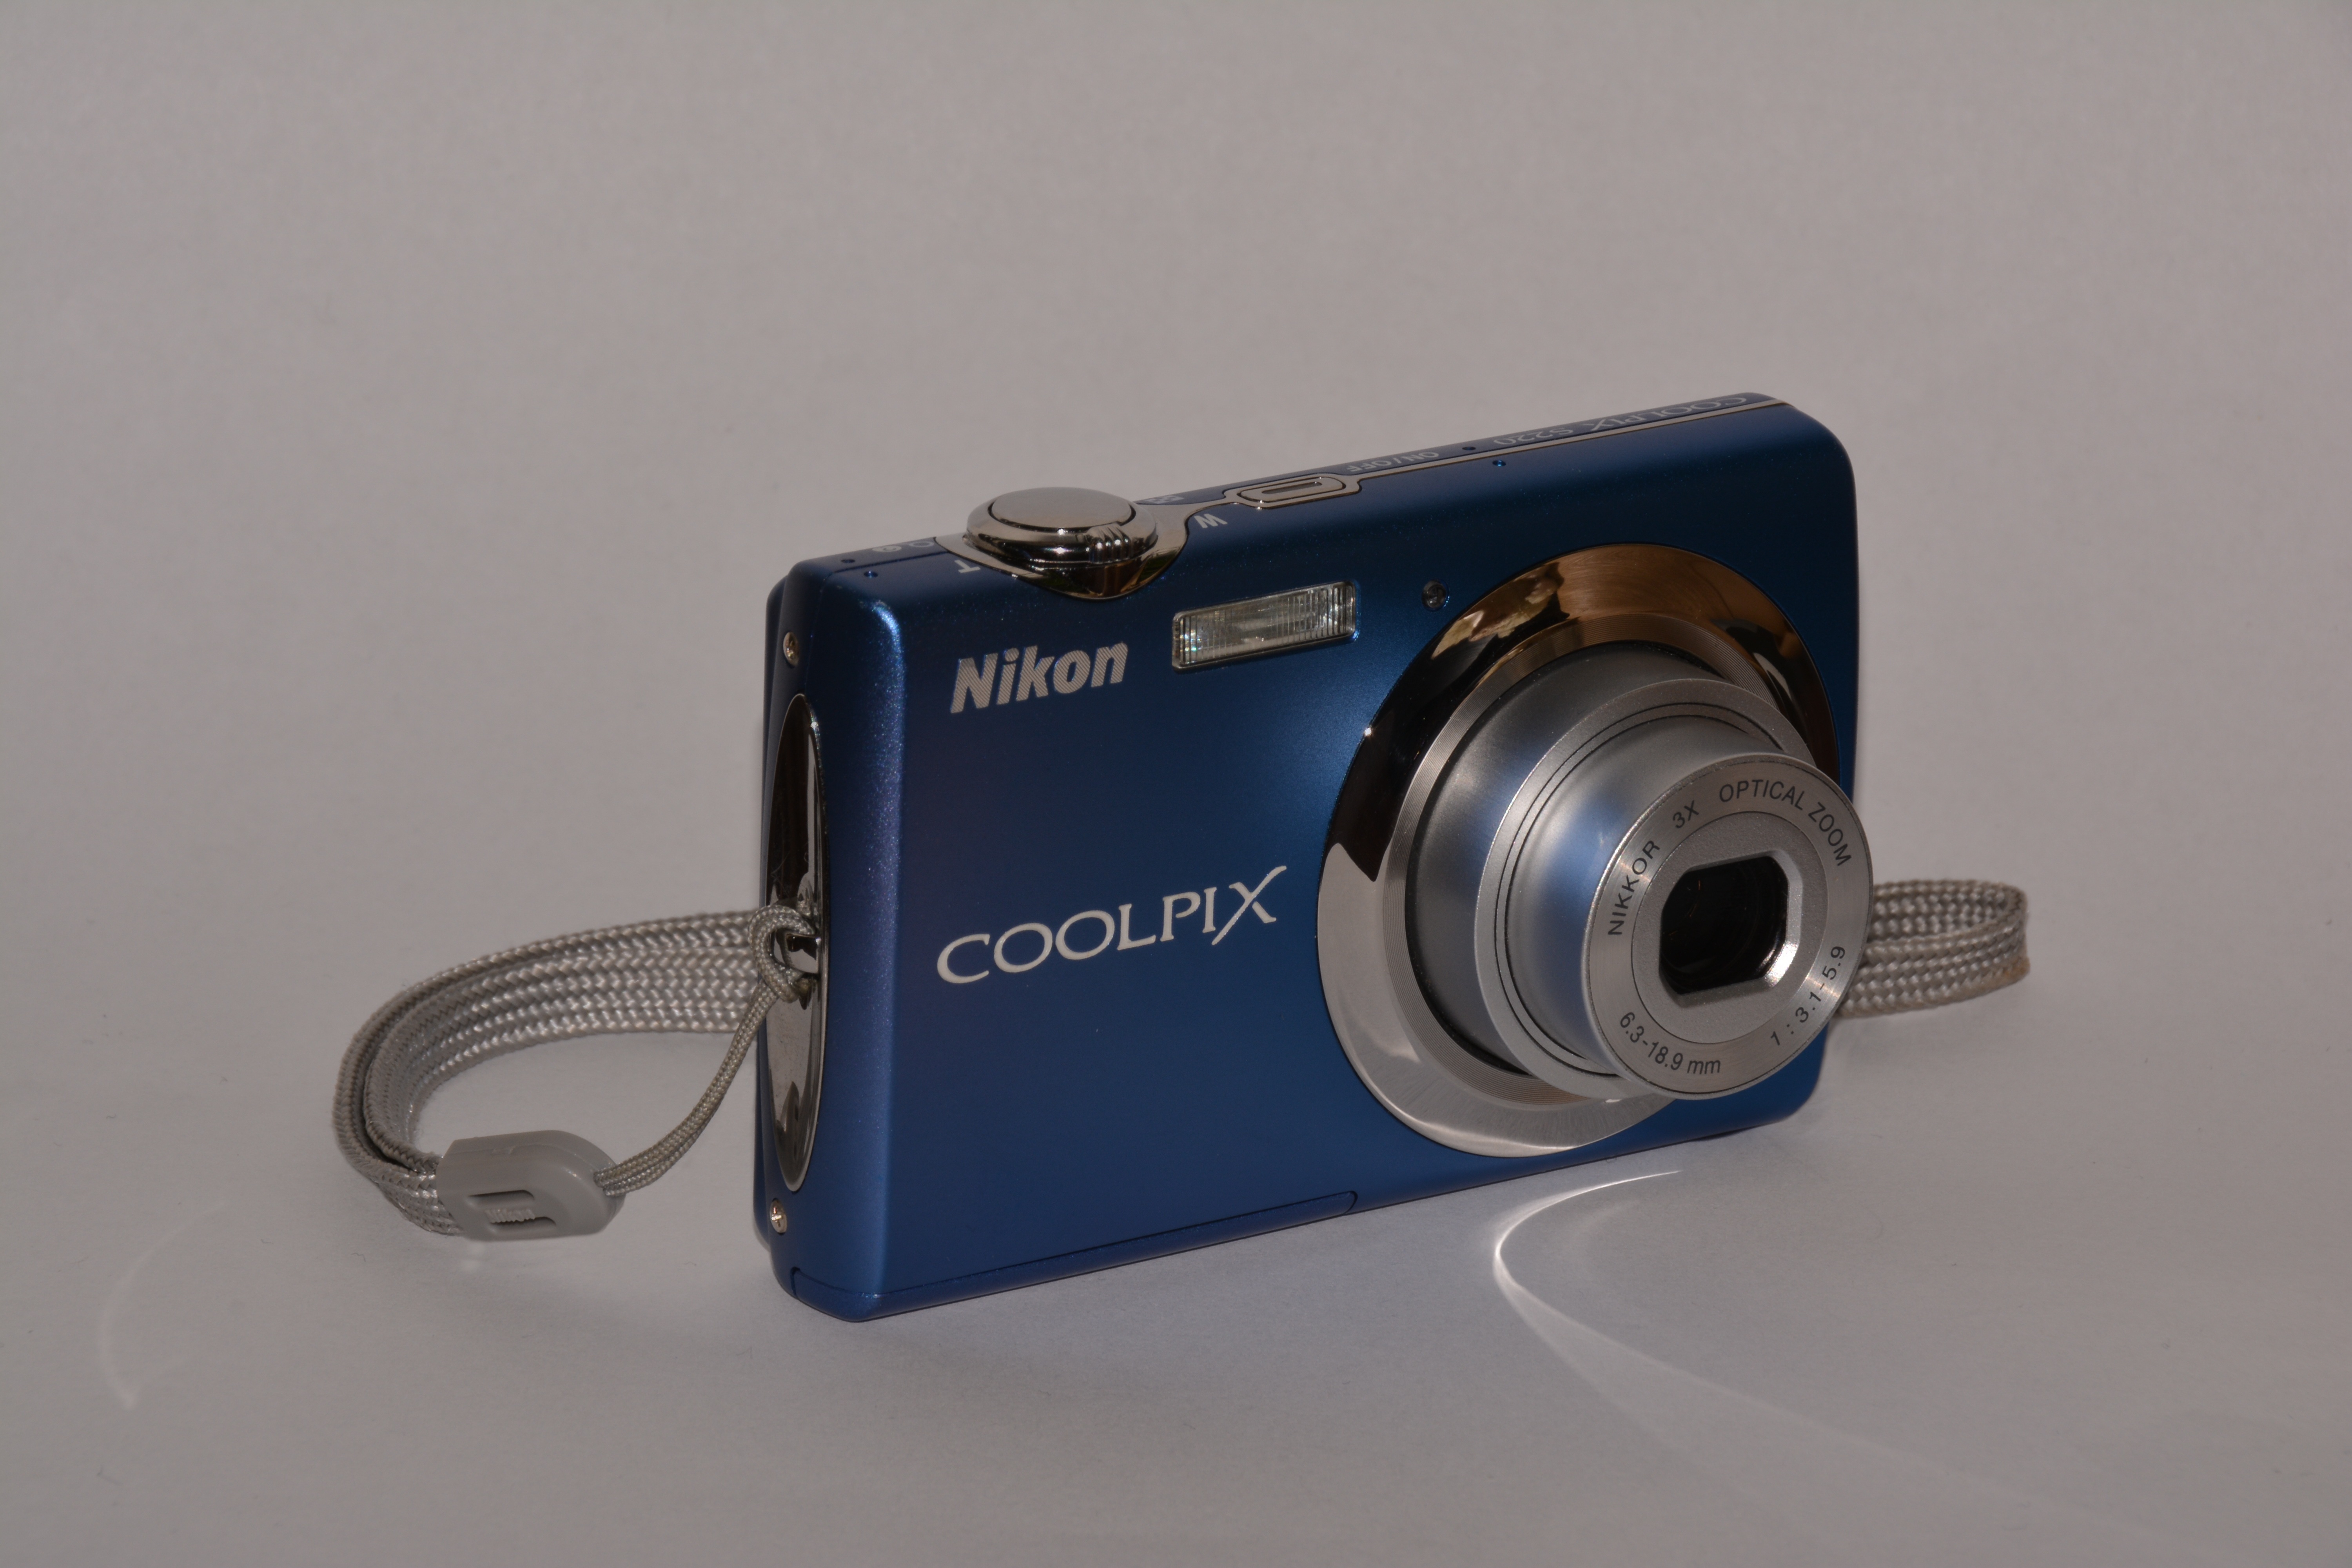
camera, photo, product, digital camera, foto, camera lens, electronic equipment, cameras optics